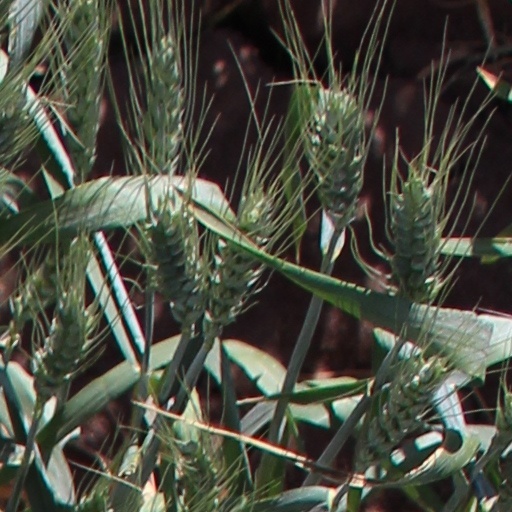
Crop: wheat